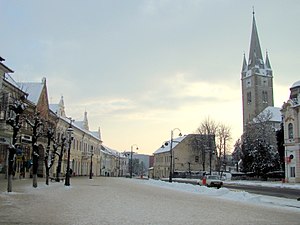
Turda
Turda er en by i Cluj distrikt i Transsylvanien i Rumænien. Turda har 47.744 indbyggere, og ligger ved floden Arieş.